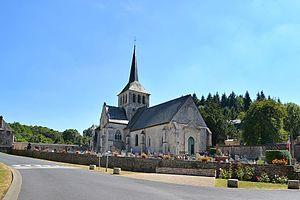
Saint-Hymer (Calvados)
Saint-Hymer est une commune française, située dans le département du Calvados en région Normandie, peuplée de 664 habitants.